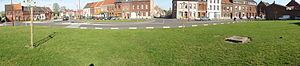
La Fosse Sainte Barbe - Saint Waast de la Compagnie des mines d'Aniche était un charbonnage constitué de deux puits situé à Aniche, Nord, Nord-Pas-de-Calais, France.
L'histoire du bassin minier du Nord-Pas-de-Calais retrace en détail tous les faits historiques de l'exploitation de ce bassin minier, exploité intensivement pour la houille présente dans son sous-sol de la fin du XVIIᵉ siècle jusqu'à la fin du XXᵉ siècle.